Israeli–Palestinian conflict

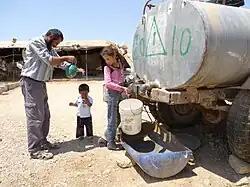
Palestinian villagers purchase water from water trucks in Khirbet A-Duqaiqah in the Hebron Hills.

Although closure has a long history in Gaza dating back to 1991 when it was first imposed, it was made more acute after 2000 with the start of the second intifada. Closure was tightened further after the 2005 disengagement and then again in 2006, after Hamas's electoral victory. Heightened restrictions were imposed on imports and exports as well as on the movement of people, including Gaza's labor force. The total siege of Gaza that was imposed following the Hamas led attack on Israel during 7 October 2023, was part of that same policy of separation and closure, characterized by the destruction of Gaza's infrastructure (especially housing) and the denial of food, water, electricity, and fuel to its population. On 9 October 2023, Israel declared war on Hamas and tightened its blockade of the Gaza Strip. Israeli Defense Minister Yoav Gallant declared, "There will be no electricity, no food, no fuel, everything is closed. We are fighting human animals and we are acting accordingly."